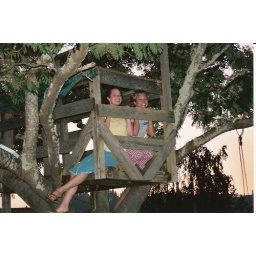
tree house in santa cruz